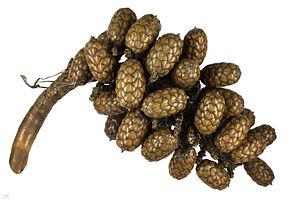
Raphia est un genre de palmiers de la famille des Arecaceae que l'on rencontre dans les milieux marécageux et le long des fleuves. Plante monocarpique ou hapaxanthe, l'espèce Raphia farinifera originaire de Madagascar donne une fibre provenant de ses feuilles qui, par extension, porte le nom de raphia. Les feuilles de Raphia regalis peuvent atteindre 25 m sur 4 m, ce qui en fait les feuilles les plus longues du règne végétal.